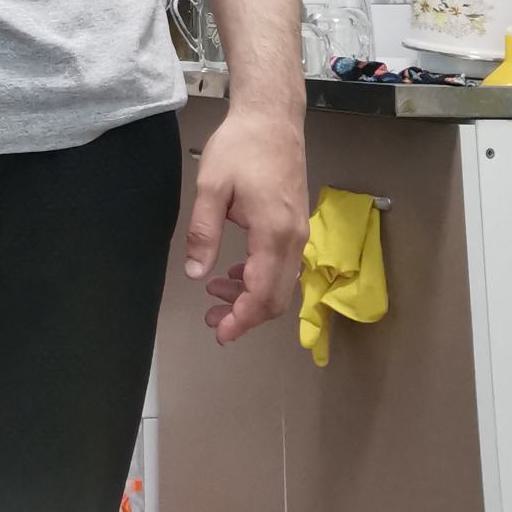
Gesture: no_gesture